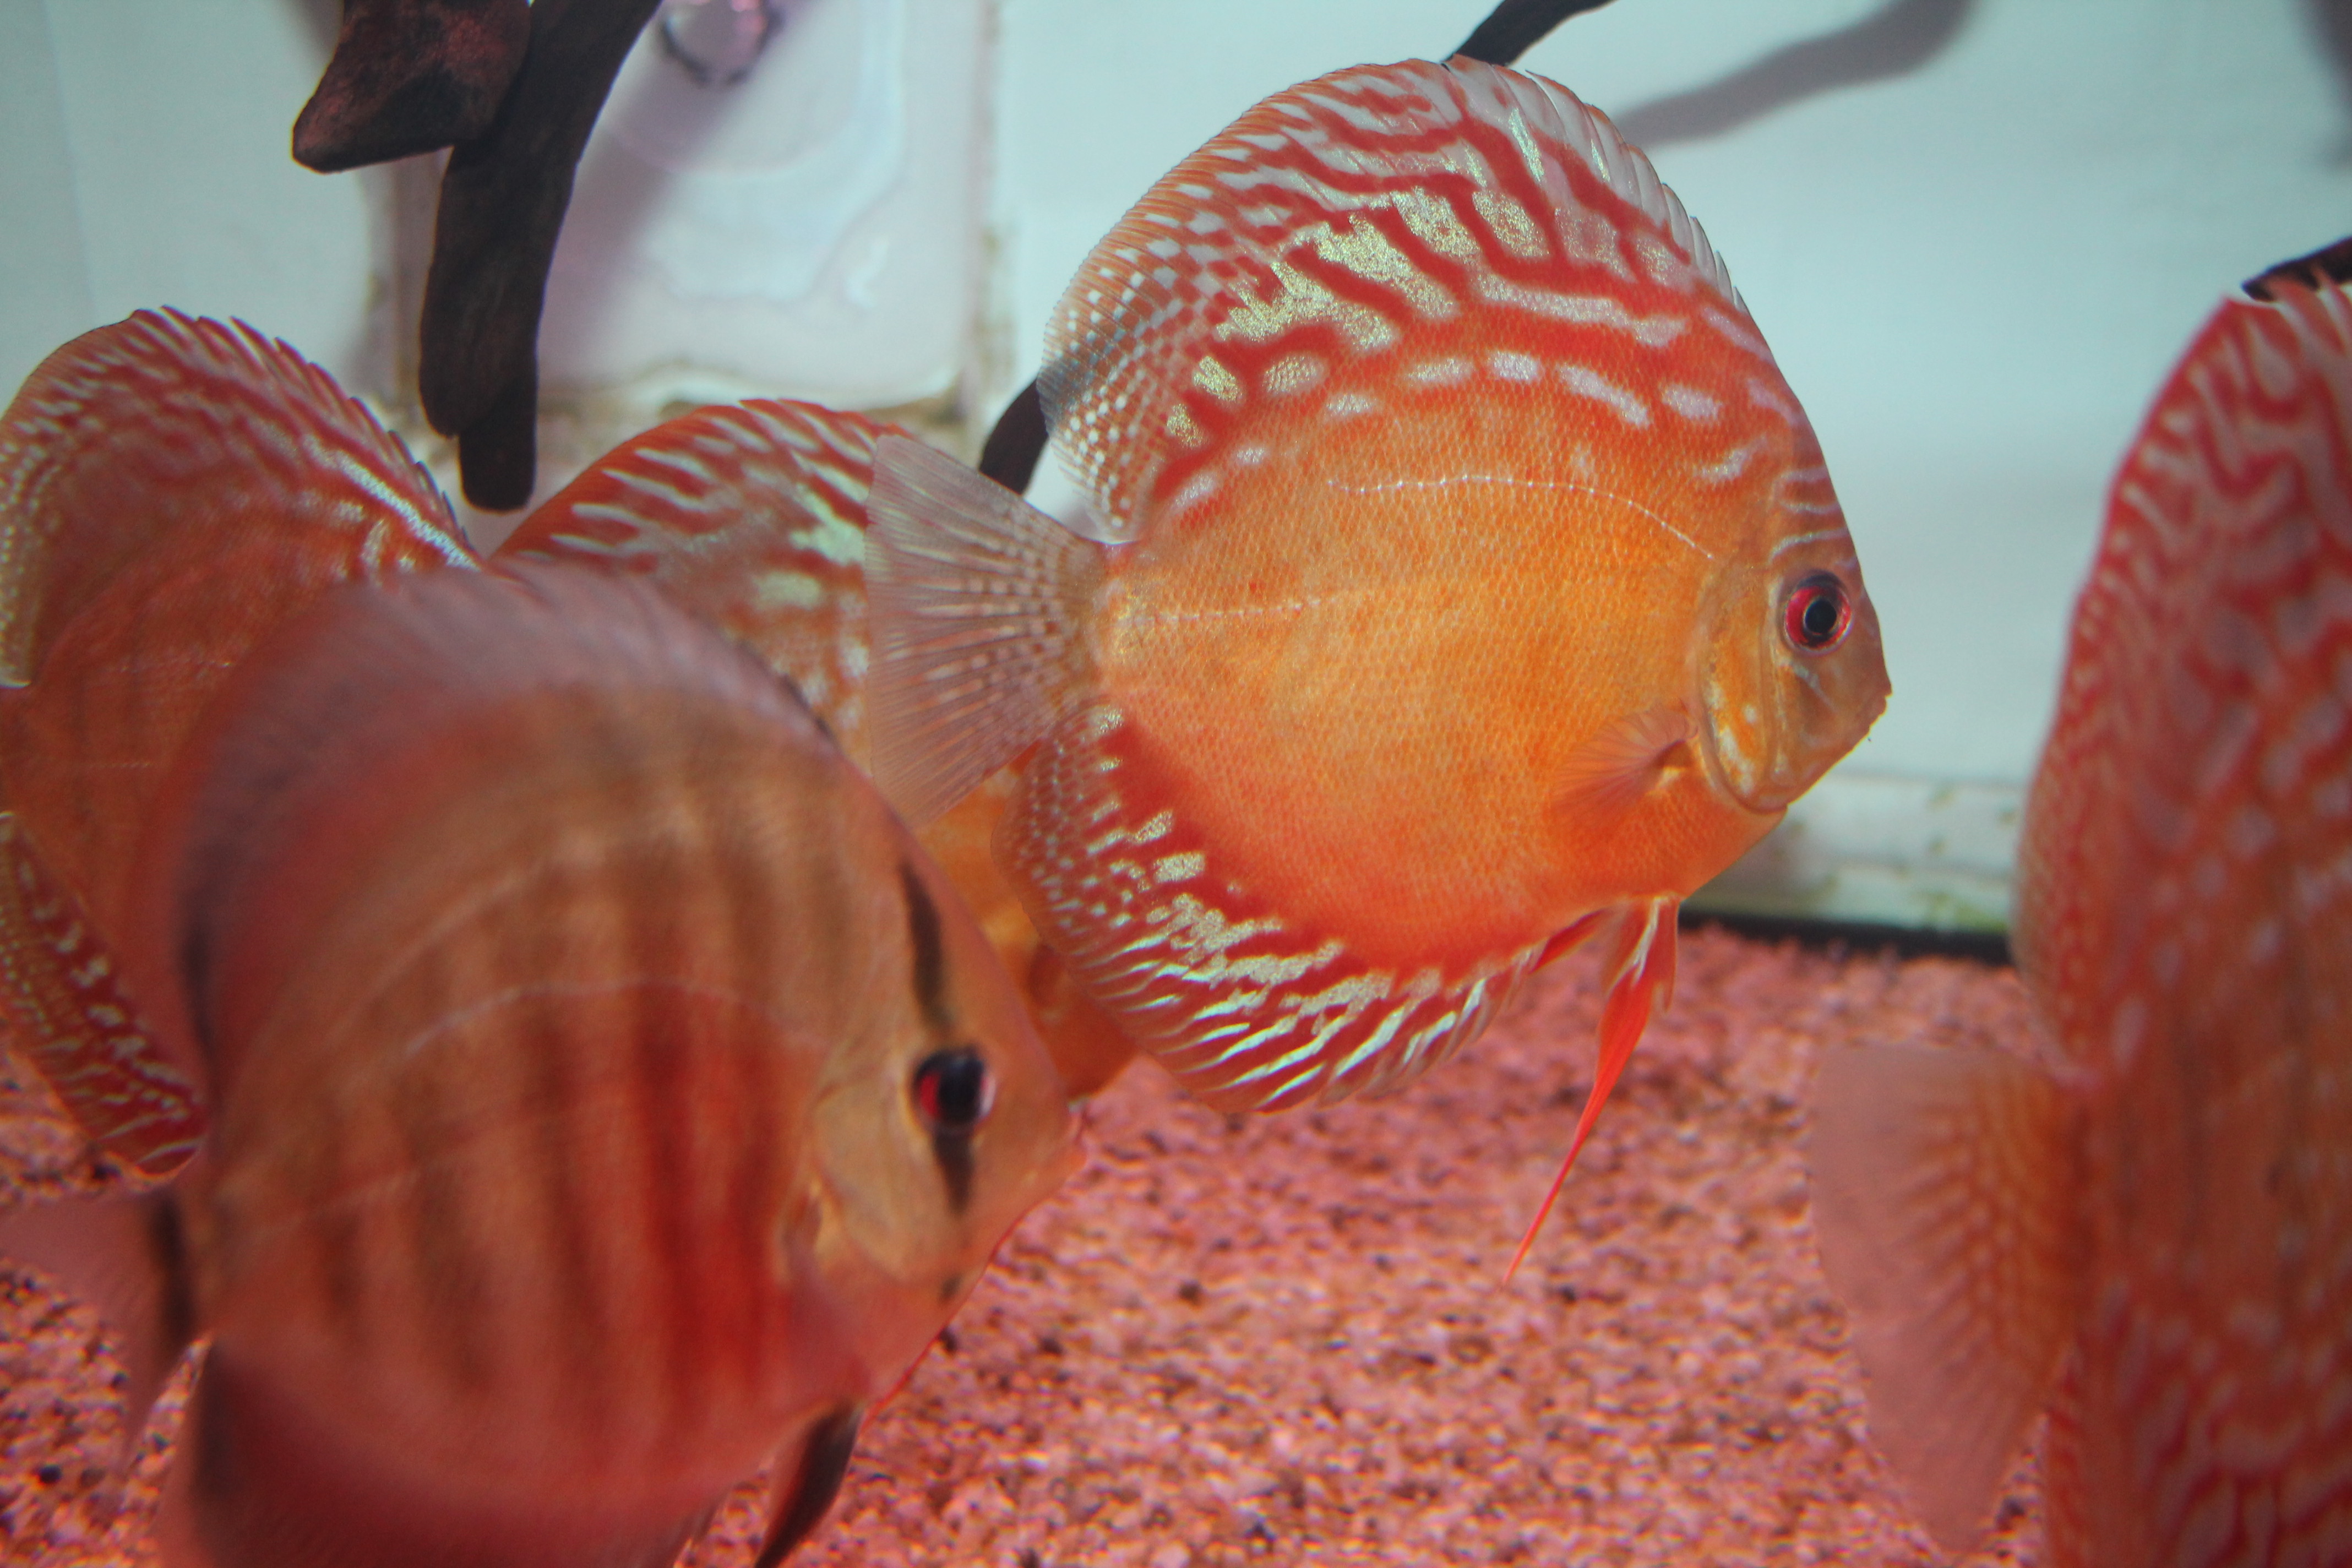
fish, marine biology, organism, underwater, tail, freshwater aquarium